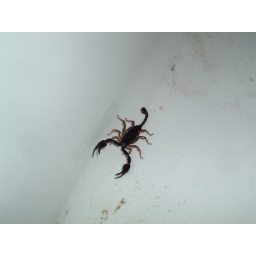
Scorpion in our kitchen sink